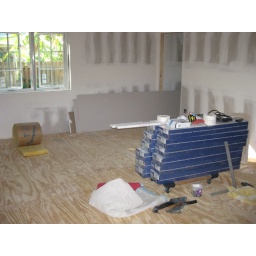
Master bedroom, that's our floor in the blue boxes